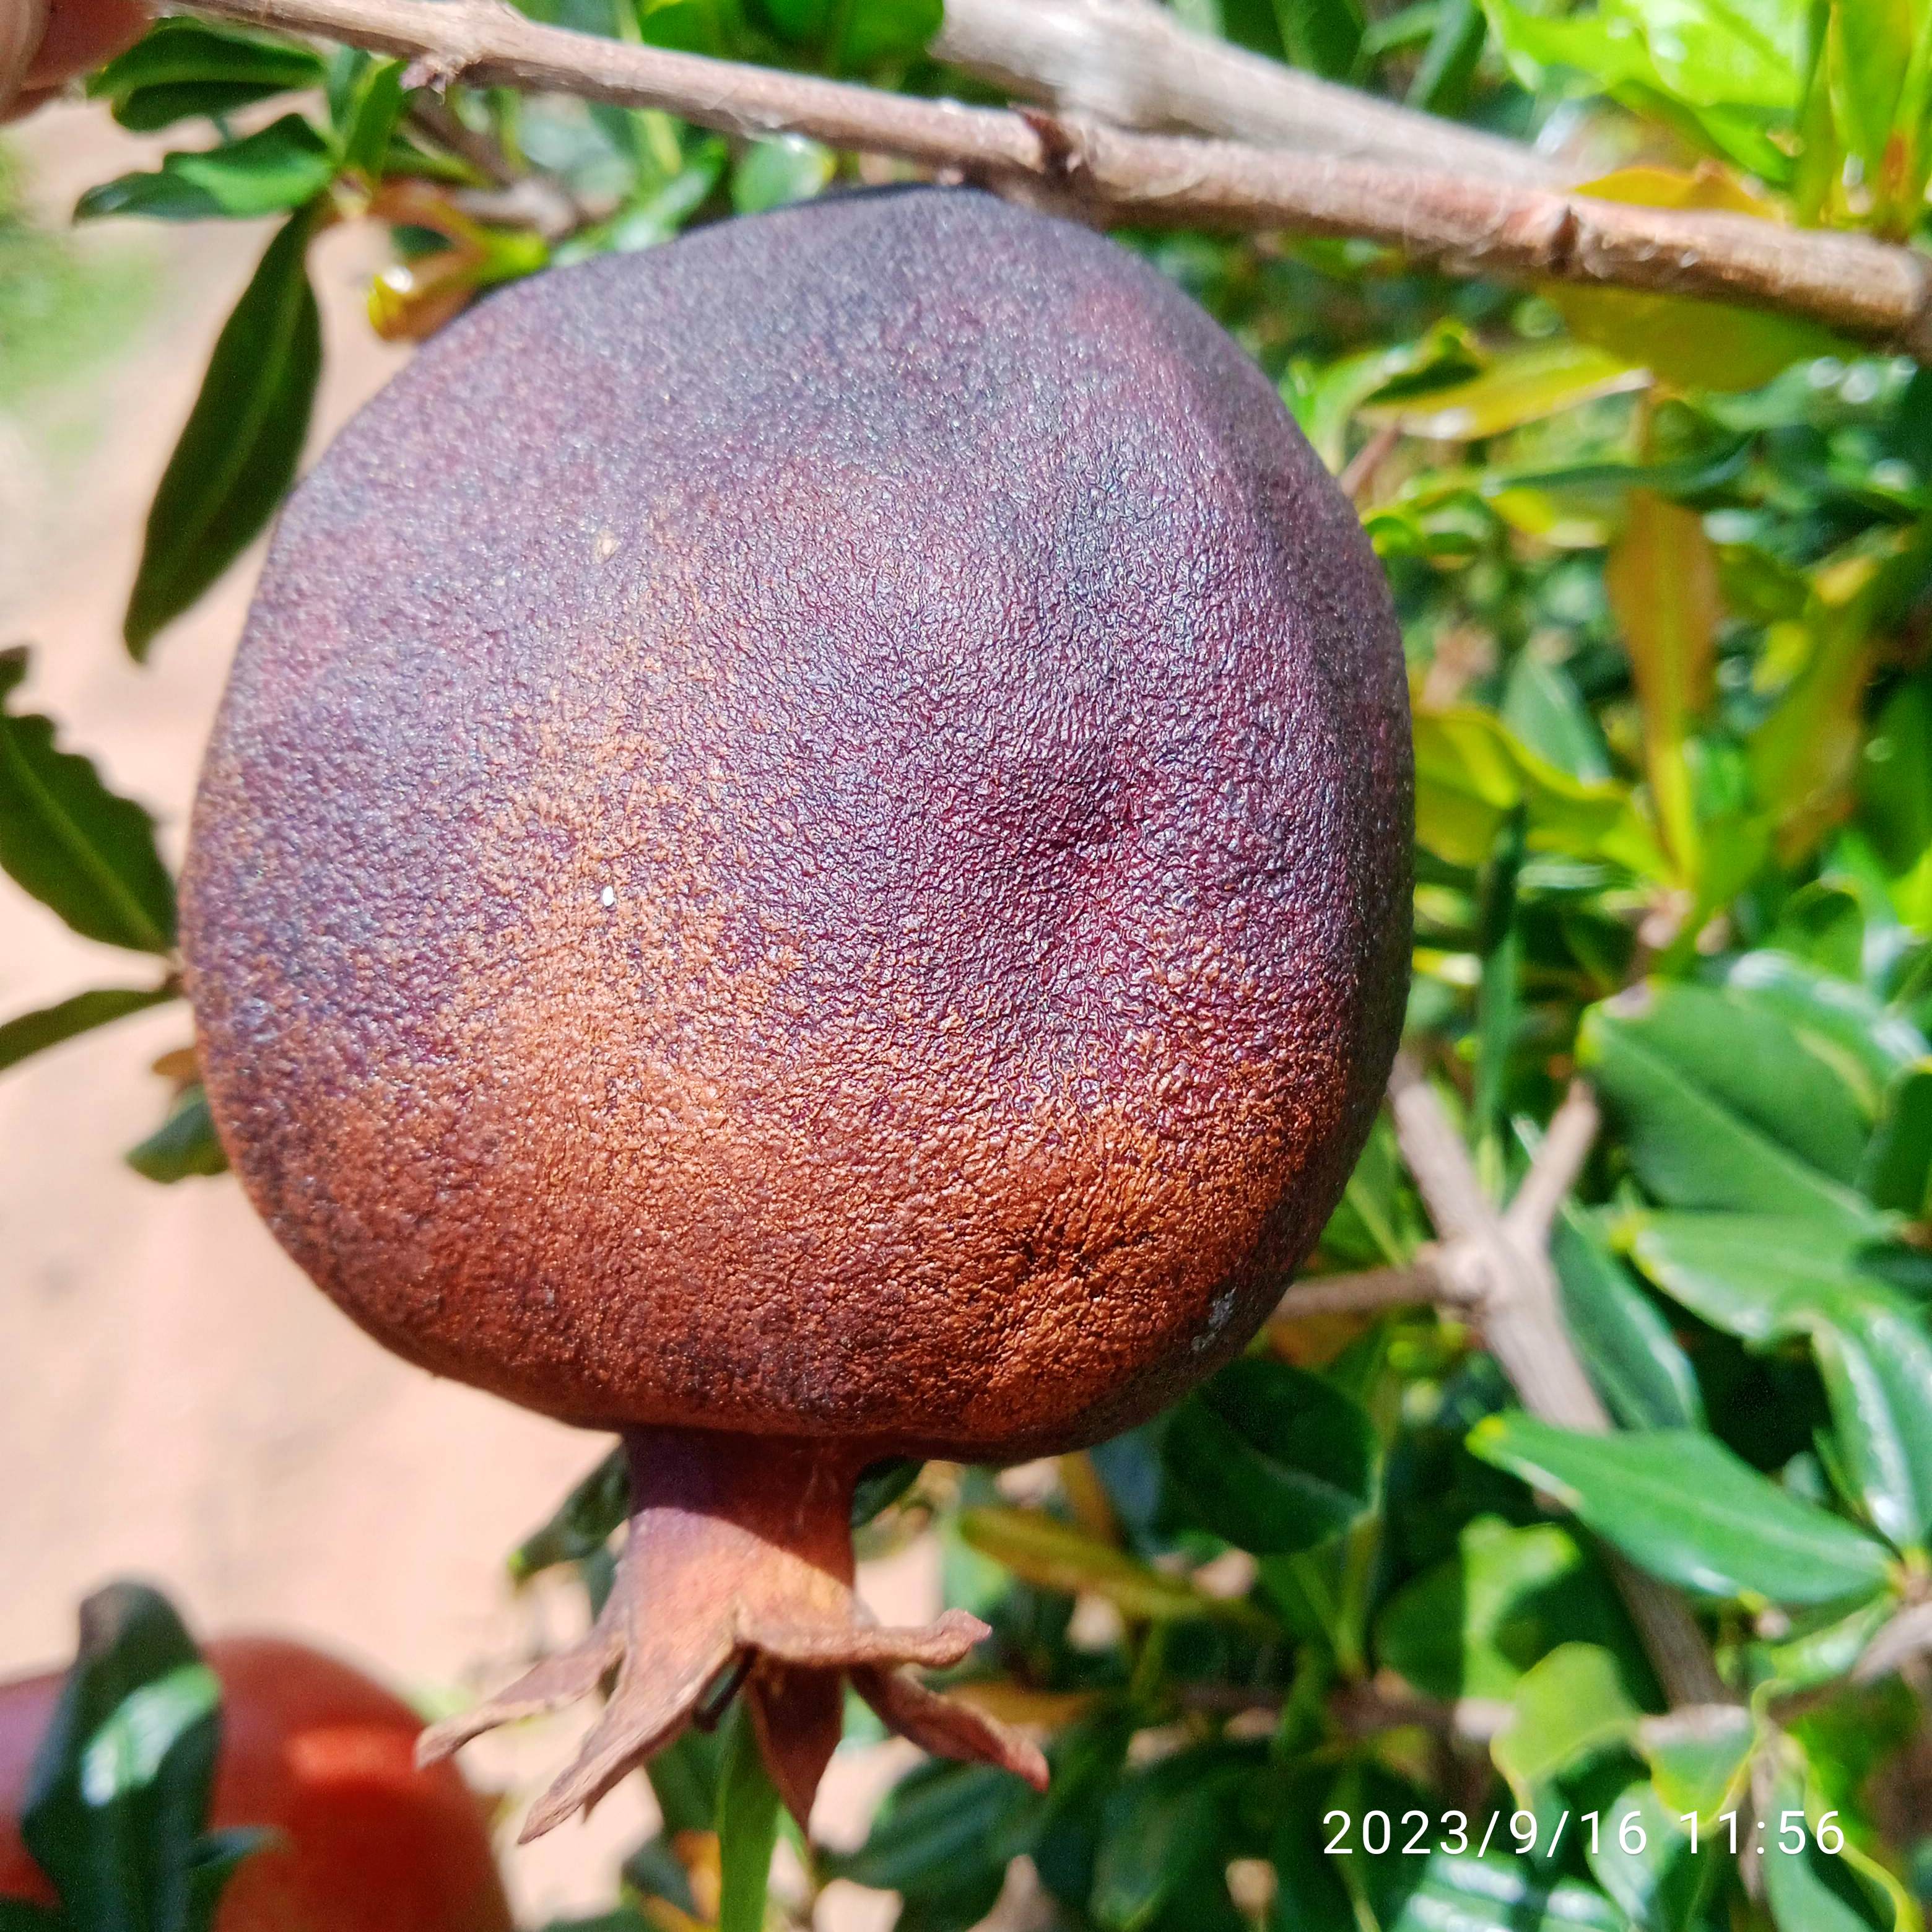
Label: Alternaria